Mountain (TV series)

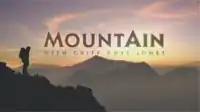
Series title card

Mountain is a British television series written and presented by Griff Rhys Jones that was originally broadcast 29 July – 26 August 2007 on BBC One.